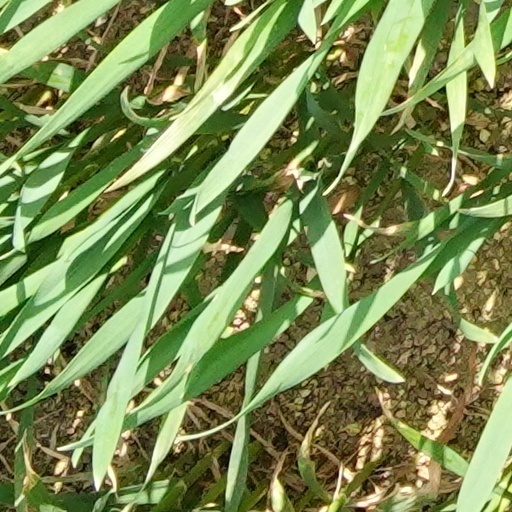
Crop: wheat